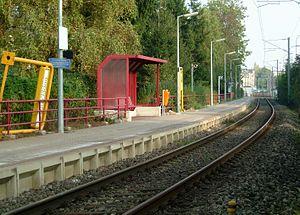
La gare de Dudelange-Centre est une gare ferroviaire luxembourgeoise de la ligne 6b, de Bettembourg à Dudelange-Usine, située rue de l'Étang à proximité du centre-ville de Dudelange dans le canton d'Esch-sur-Alzette.